Bastille

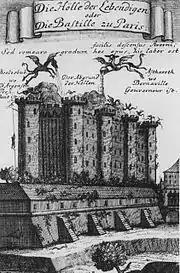
Dragons destroy the Bastille on the title page of Bucquoy's "Die Bastille oder die Hölle der Lebenden".

Contrary to its later image, conditions for prisoners in the Bastille by the mid-18th century were in fact relatively benign, particularly by the standards of other prisons of the time. The typical prisoner was held in one of the octagonal rooms in the mid-levels of the towers. The "calottes", the rooms just under the roof that formed the upper storey of the Bastille, were considered the least pleasant quarters, being more exposed to the elements and usually either too hot or too cold. The "cachots", the underground dungeons, had not been used for many years except for holding recaptured escapees. Prisoners' rooms each had a stove or a fireplace, basic furniture, curtains and in most cases a window. A typical criticism of the rooms was that they were shabby and basic rather than uncomfortable. Like the "calottes", the main courtyard, used for exercise, was often criticised by prisoners as being unpleasant at the height of summer or winter, although the garden in the bastion and the castle walls were also used for recreation.